Moviola (novel)

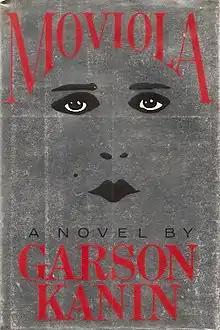
First edition

Moviola is a 1979 novel, published by Simon & Schuster, by writer-director Garson Kanin.